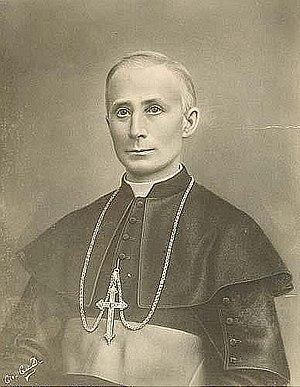
Portrait de Mgr Alexis-Xyste Bernard.
Alexis-Xyste Bernard, né le 29 décembre 1847 à Belœil et mort le 17 juin 1923, est un prélat québécois, sixième évêque de Saint-Hyacinthe de 1905 à 1923.
Belœil est une ville située dans la municipalité régionale de comté de La Vallée-du-Richelieu de la région administrative de la Montérégie, au Québec, au Canada. Elle est située en bordure de la rivière Richelieu, rive ouest. Sa mairesse actuelle est Diane Lavoie.